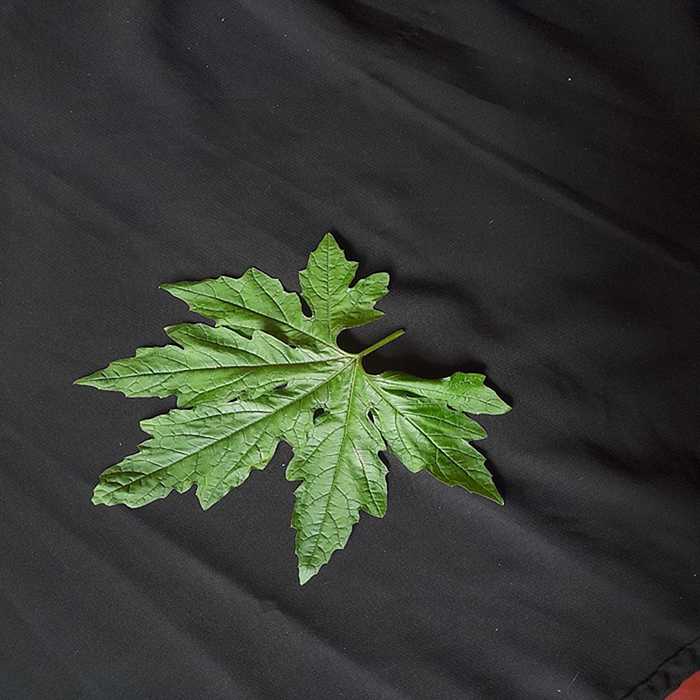
Plant: Bitter Gourd
Label: Fresh leaf